Tonlé Sap

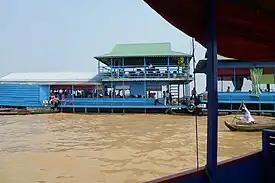
Floating school on Tonlé Sap

The Tonlé Sap Lake District has always been a vital fishing and agricultural production area for Cambodia, and it has largely maintained Angkor, the largest pre-industrial settlement complex in history. While many fish left lakes and ponds to spawn in flooded forests at the onset of floods, the inflow of Mekong floods brought large numbers of fry, which found shelter and food in flooded forests and floodplains.